Mława

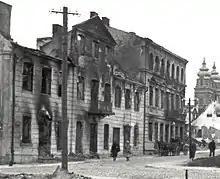
Historic townhouses destroyed during the invasion of Poland in 1939 and dismantled by the Germans in 1940

The town (known as Mielau in German) gave its name to the "Truppenübungsplatz "Mielau"" military training range built by prisoners of the Soldau concentration camp nearby and nicknamed the New Berlin. The facility was used by the Nazis for repairing and refitting army tanks in Operation Barbarossa, and for testing anti-tank weapons and artillery on an area of . Some fifteen villages around Krzywonoś were completely dismantled to make room for it and 25,000 people were expelled in the area. Similar Nazi German military ranges in occupied Poland included the "SS-Truppenübungsplatz Heidelager" located in Pustków and the "SS-Truppenübungsplatz Westpreußen" located in Dziemiany.